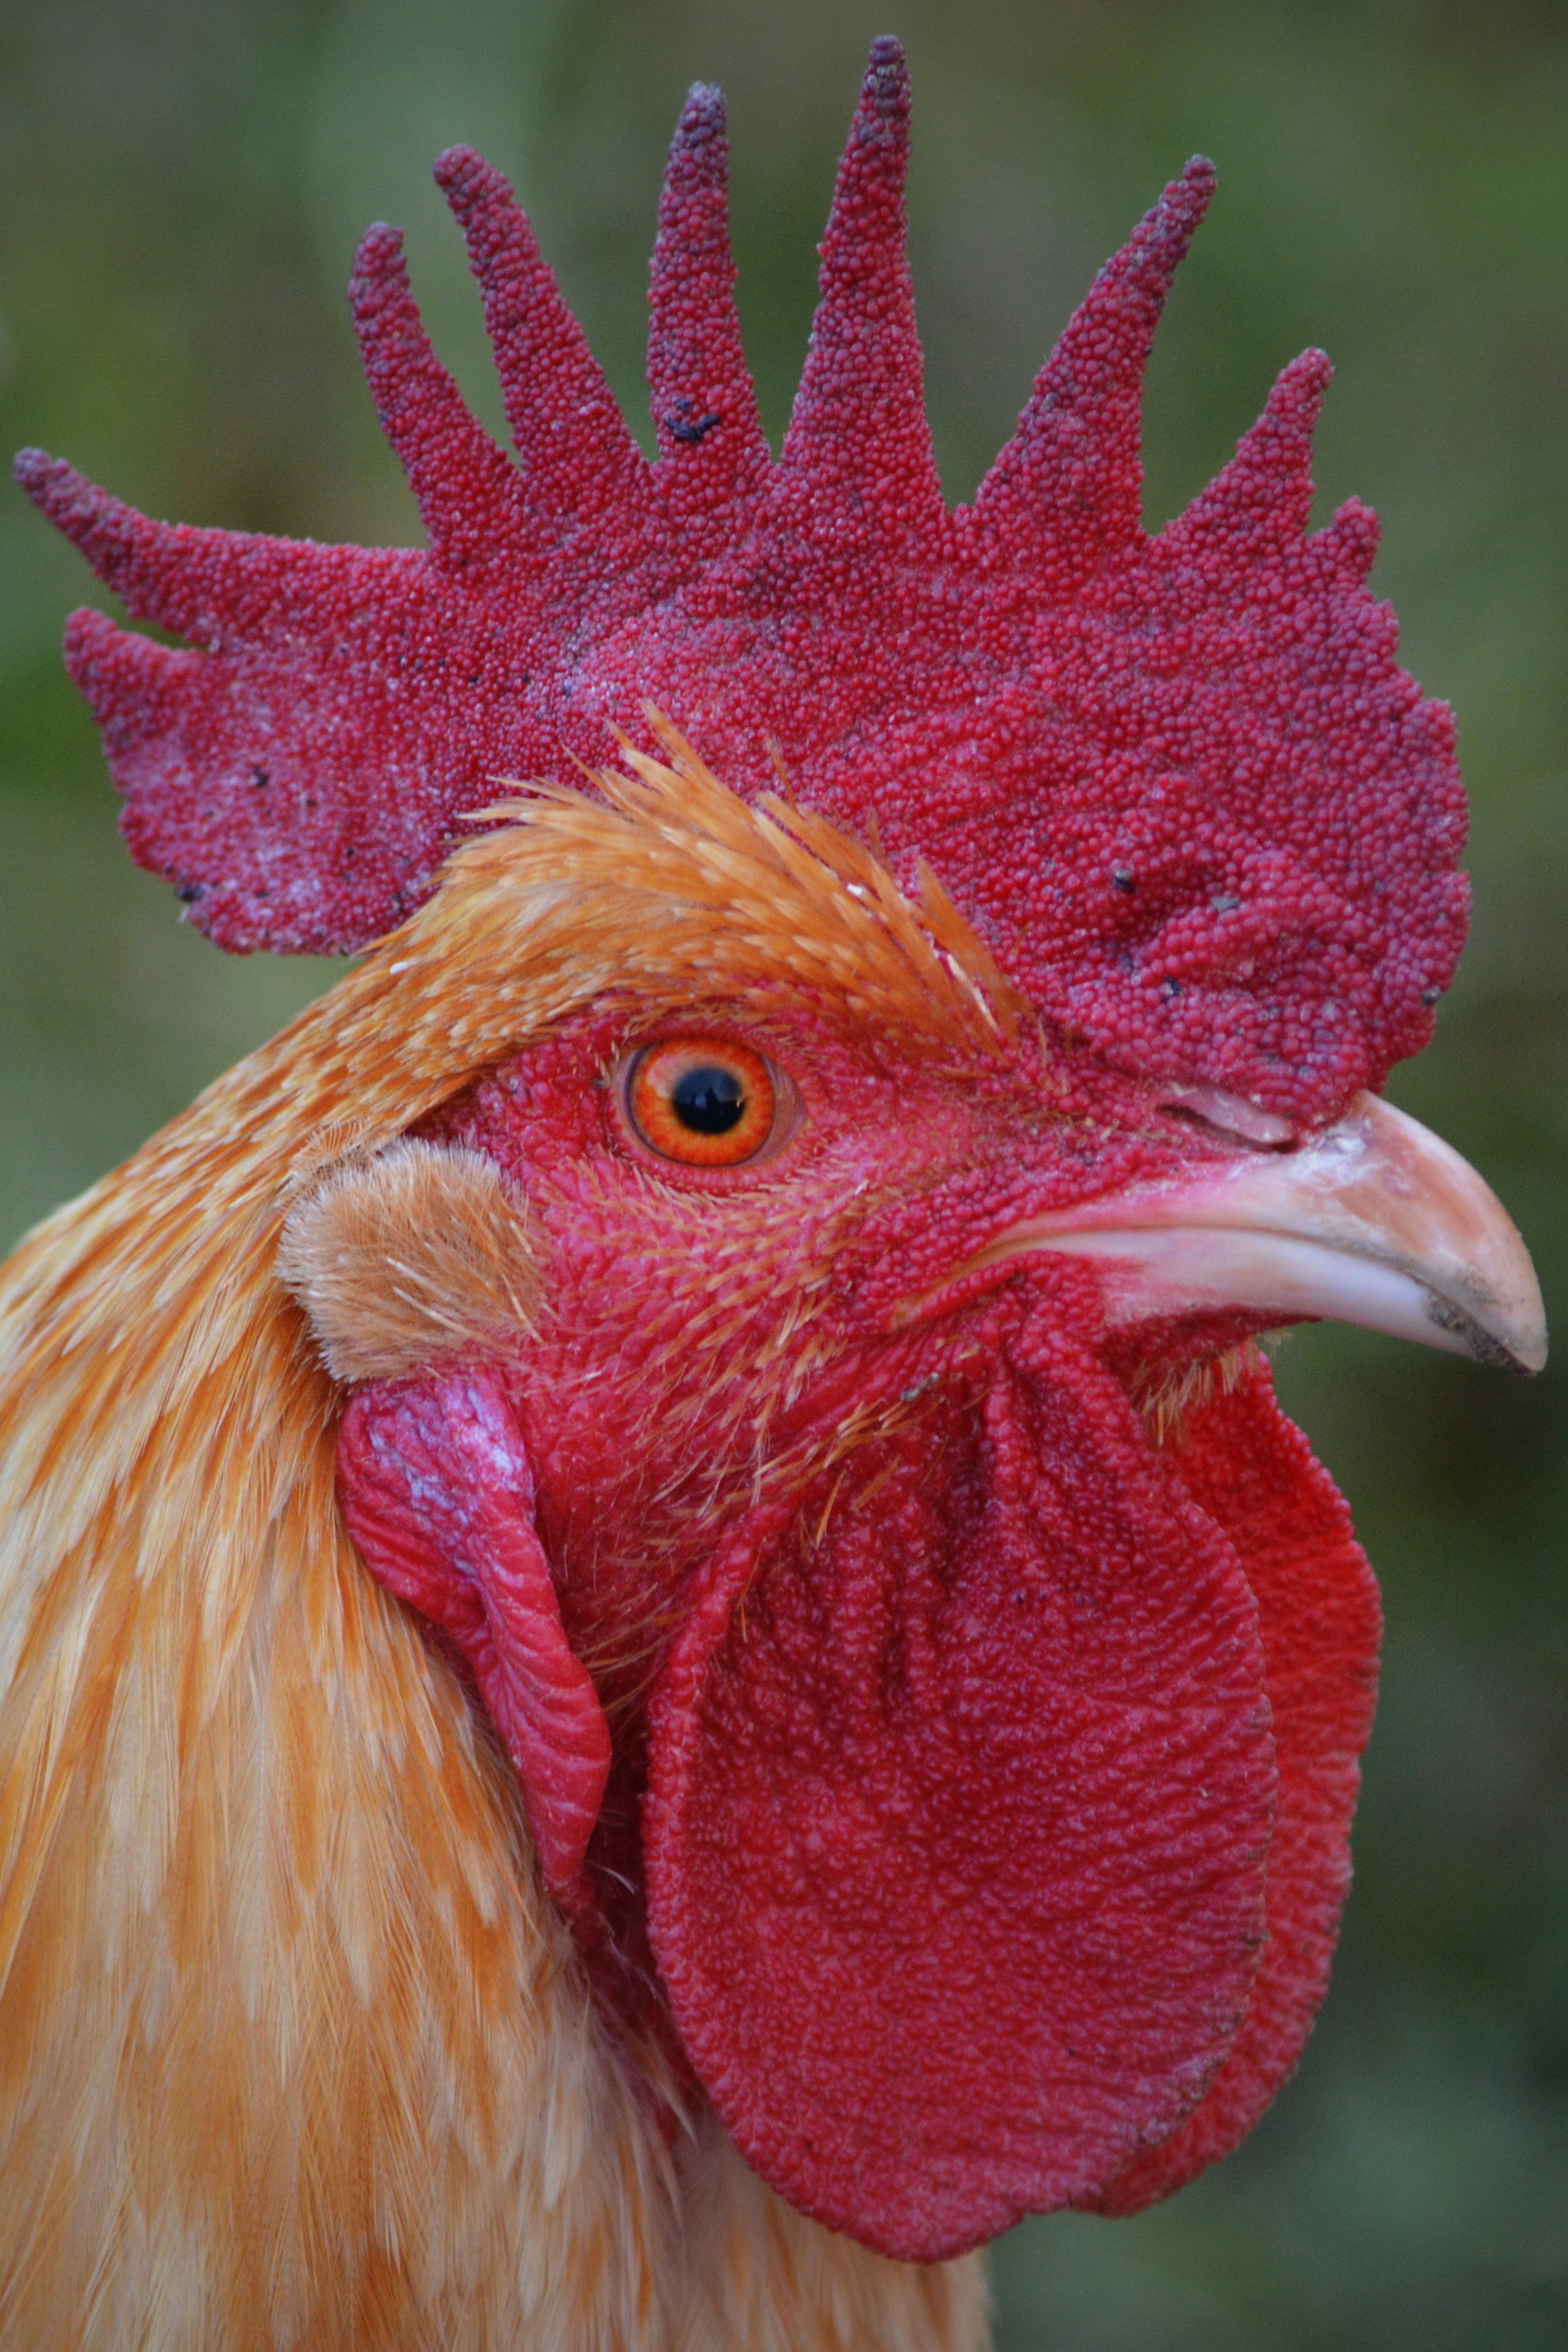
bird, flower, animal, red, beak, chicken, fowl, rooster, poultry, close up, galliformes, vertebrate, mohawk, phasianidae, comb, haan